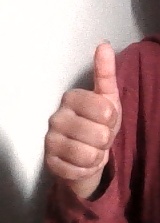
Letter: aleff